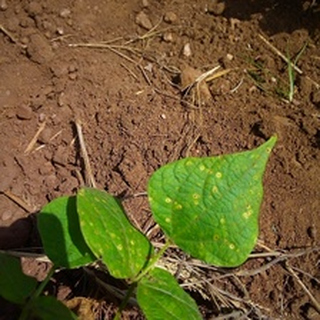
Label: bean_rust